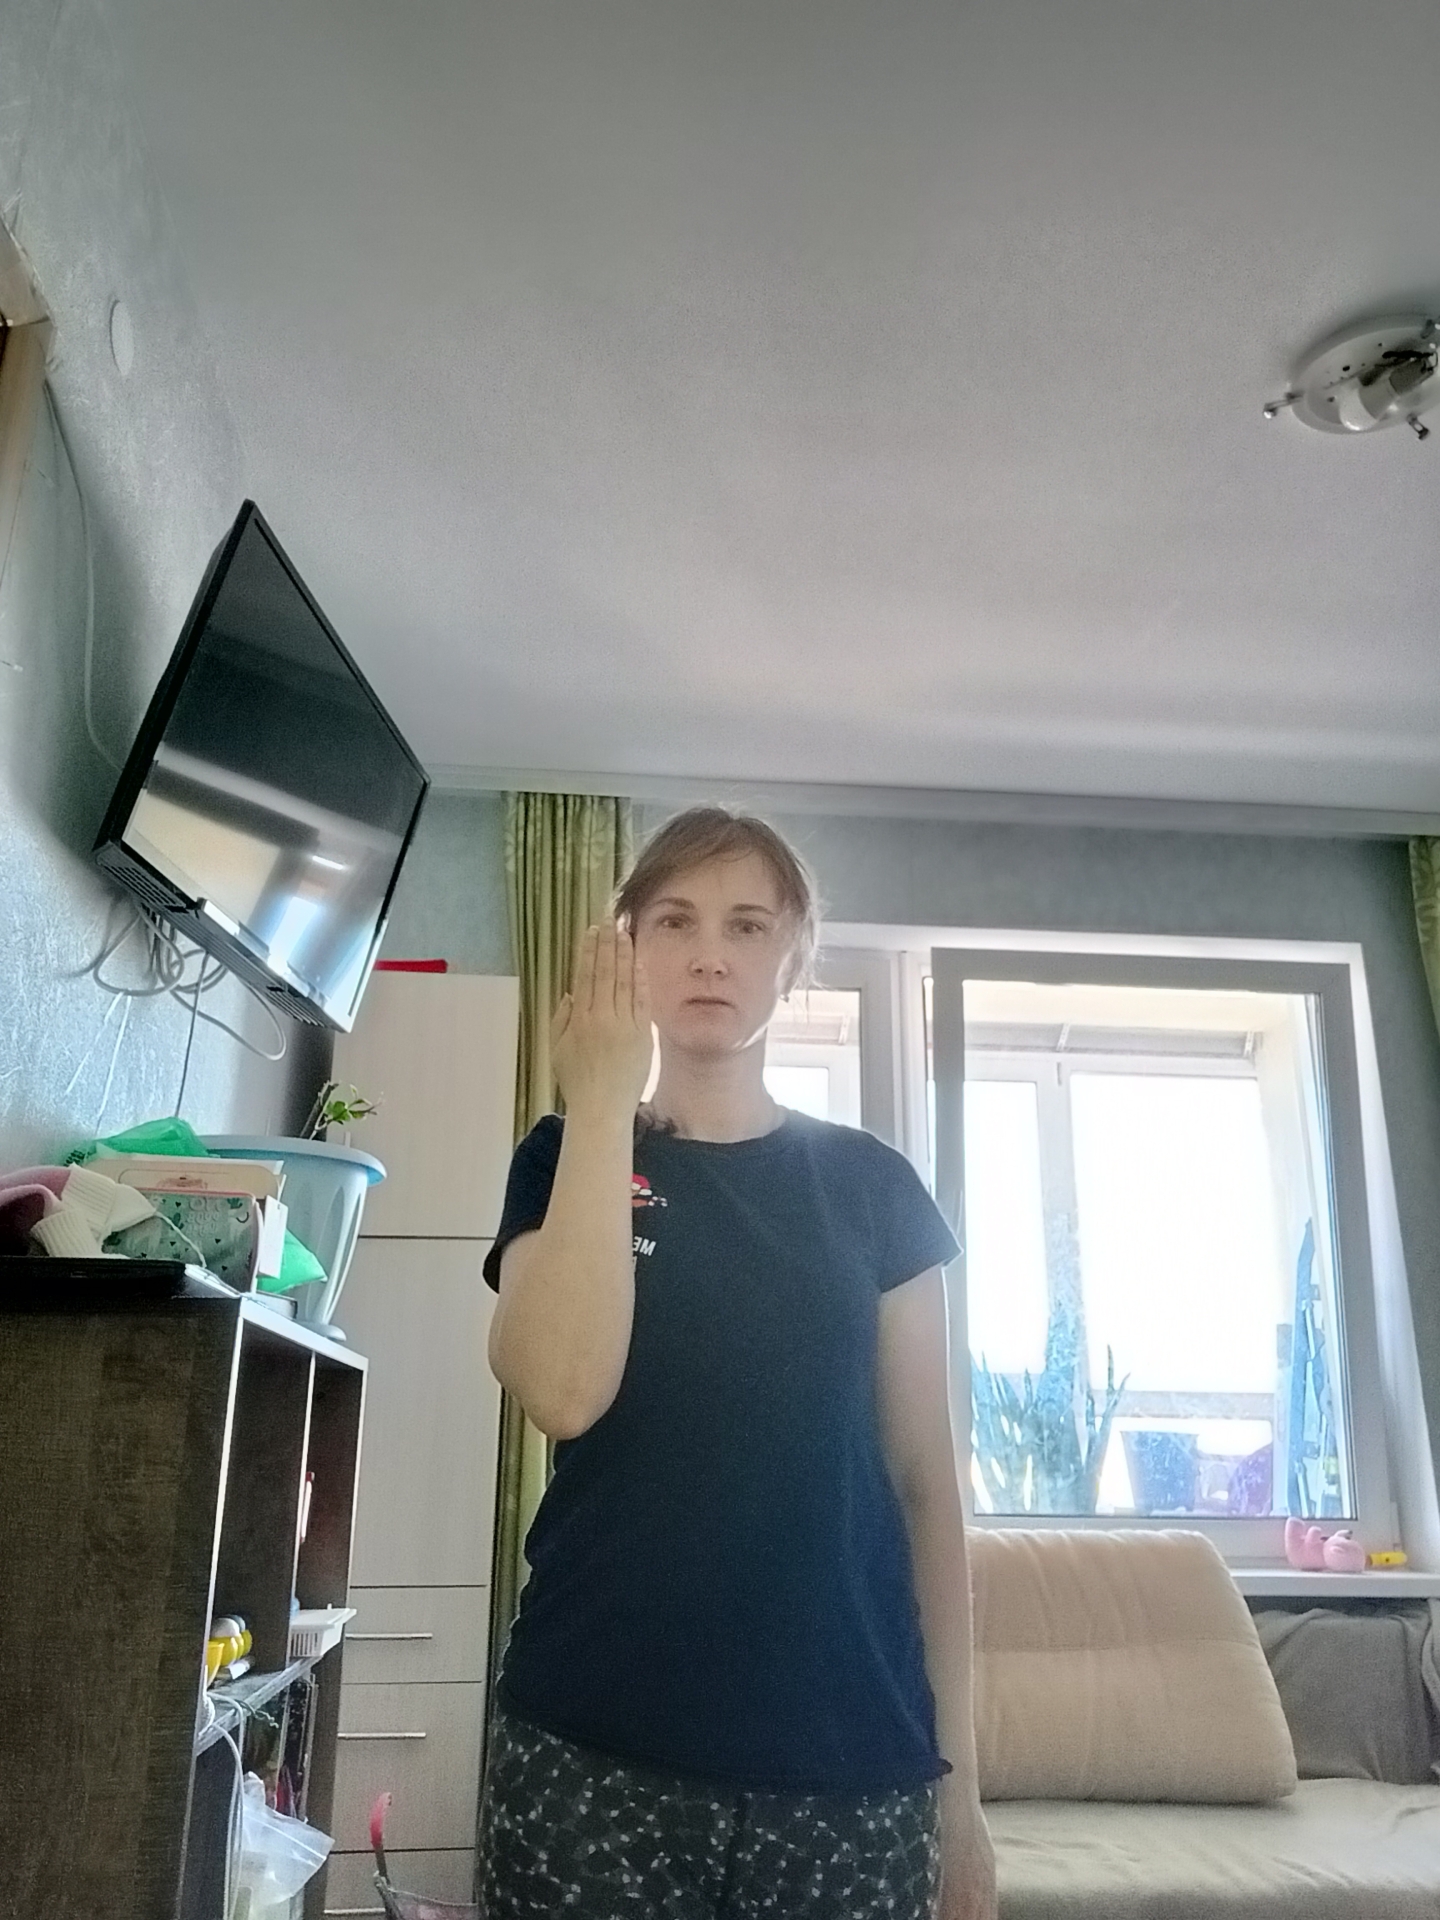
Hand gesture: stop_inverted